Guerrero

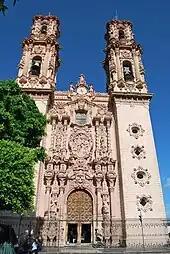
Santa Prisca church in Taxco

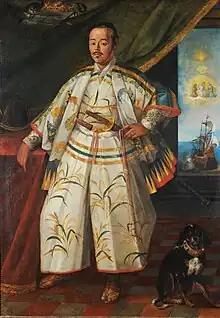
Hasekura Tsunenaga, the samurai who led the Japanese delegation to Mexico

During the Spanish conquest of the Aztec Empire, the last Aztec emperor, Cuauhtémoc (who was the son of a Chontal princess and Ahuizotl), came from Ixcateopan de Cuauhtémoc. After the fall of Tenochtitlan, there was little resistance by the peoples of the Guerrero area to the Spanish and a number of them, such as the Amuzgos, actively sided with the Europeans. In 1521, Rodrigo de Castañeda entered the Taxco area, while Gonzalo de Sandoval marched on the Chontal region, the Sierra del Norte, the Iguala valley and later the Costa Chica. Juan Rodriguz de Villafuerte took the Costa Grande area.